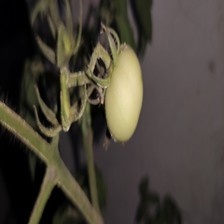
Label: tomato